Nike Hercules

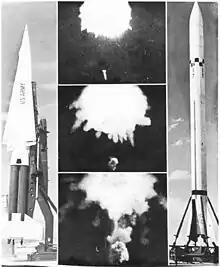
A Corporal missile engaged by a Nike Hercules in a test at White Sands, 3 June 1960

Although Hercules had demonstrated its ability to successfully engage short-range missiles, the capability was not considered very important. During development the Air Force continued its Project Wizard while the Army started its Project Plato studies for dedicated anti-missile systems. By 1959, Plato was still very much a paper project when news of large deployments of short-range missiles in the Warsaw Bloc became a clear threat. Plato was cancelled in February 1959, replaced in the short term by further upgrades to Hercules, and in the longer term by the FABMDS program. FABMDS would have performance against any credible "theatre" ranged missile or rocket system, as well as offer anti-aircraft capabilities, the ability to attack four targets at once, and be relatively mobile.